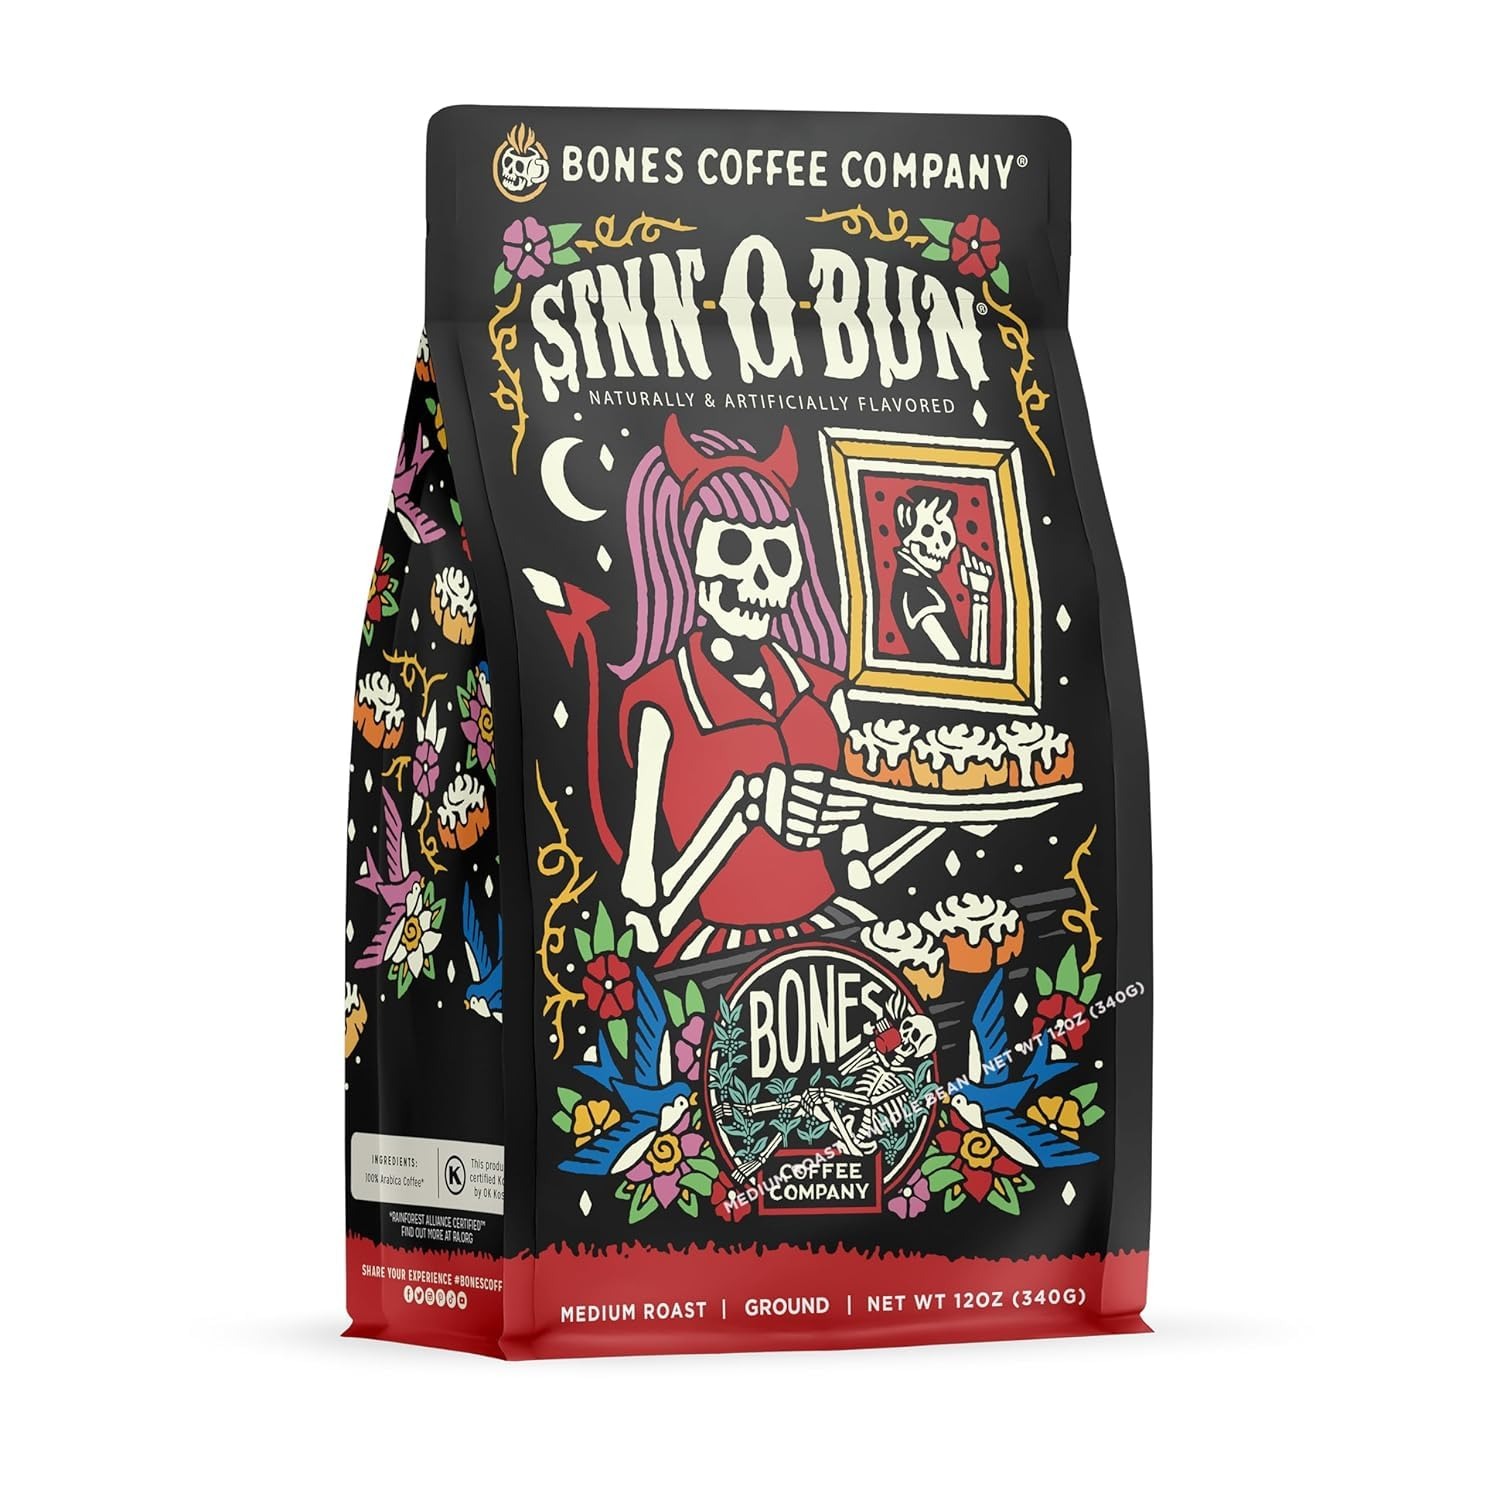
Item Name: Sinn-O-Bun | 12oz
Product Description: At Bones Coffee Company, our love for coffee runs deep. That passion drove us to craft a blend inspired by the comforting aroma of cinnamon rolls: Our Sinn-O-Bunn coffee. Imagine a cozy morning in a flavorful cinnamon coffee cup! Guilt-Free Coffee Experience The sweet aroma of cinnamon rolls is irresistible. With our Sinn-O-Bunn coffee recipe, you get to savor a flavorful cup of coffee reminiscent of an iced cinnamon treat. Best of all, it’s packed with taste without the added sugar or calories. Small Batch Roasting This isn’t your average cinnamon flavor coffee. We use 100% medium-roast Arabica beans to ensure a high-quality base. We meticulously select and roast our beans in small batches. This method captures the unique flavors of each batch and guarantees a delightful hot or iced cinnamon coffee experience. The result is a consistent and tasty cup every time. Rainforest Alliance Certified This coffee is Rainforest Alliance Certified, and that means really awesome things for you, your morning cup, the world’s farmers, and rainforests! The Rainforest Alliance is an international nonprofit organization that makes major impacts around the world in the preservation of rainforests, supporting sustainable farming and business practices, human rights, and meeting the challenges of a changing climate. Step into the fun world of Bones Coffee Company’s Sinn-O-Bunn coffee. Think of it as your regular morning coffee, but dressed up in a cinnamon party hat!
Value: nan
Unit: None

Price: 17.99